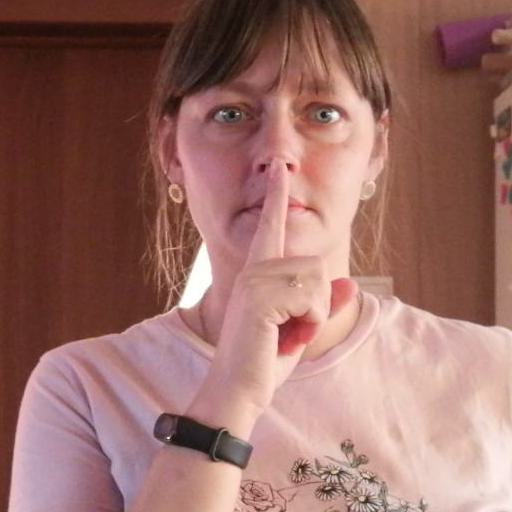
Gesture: mute